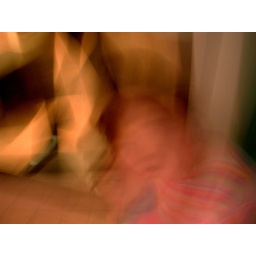
Portait of Teiko in striped shirt